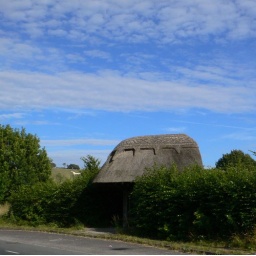
At just outside of Caln, Wiltshire, with the white horse in the back ground.